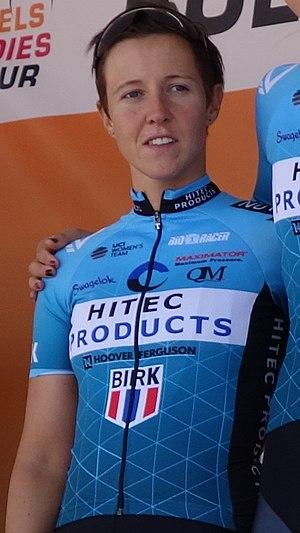
Marta Tagliaferro est une coureuse cycliste italienne membre de l'équipe Alé Cipollini. Elle court sur route et sur piste.